Phillip Allen Sharp

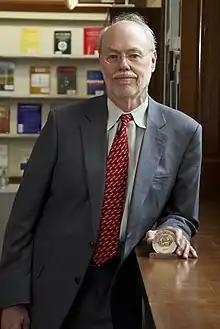
Sharp with the Winthrop-Sears Medal in 2007

Phillip Allen Sharp (born June 6, 1944) is an American geneticist and molecular biologist who co-discovered RNA splicing. He shared the 1993 Nobel Prize in Physiology or Medicine with Richard J. Roberts for "the discovery that genes in eukaryotes are not contiguous strings but contain introns, and that the splicing of messenger RNA to delete those introns can occur in different ways, yielding different proteins from the same DNA sequence". He was awarded the 2015 Othmer Gold Medal.